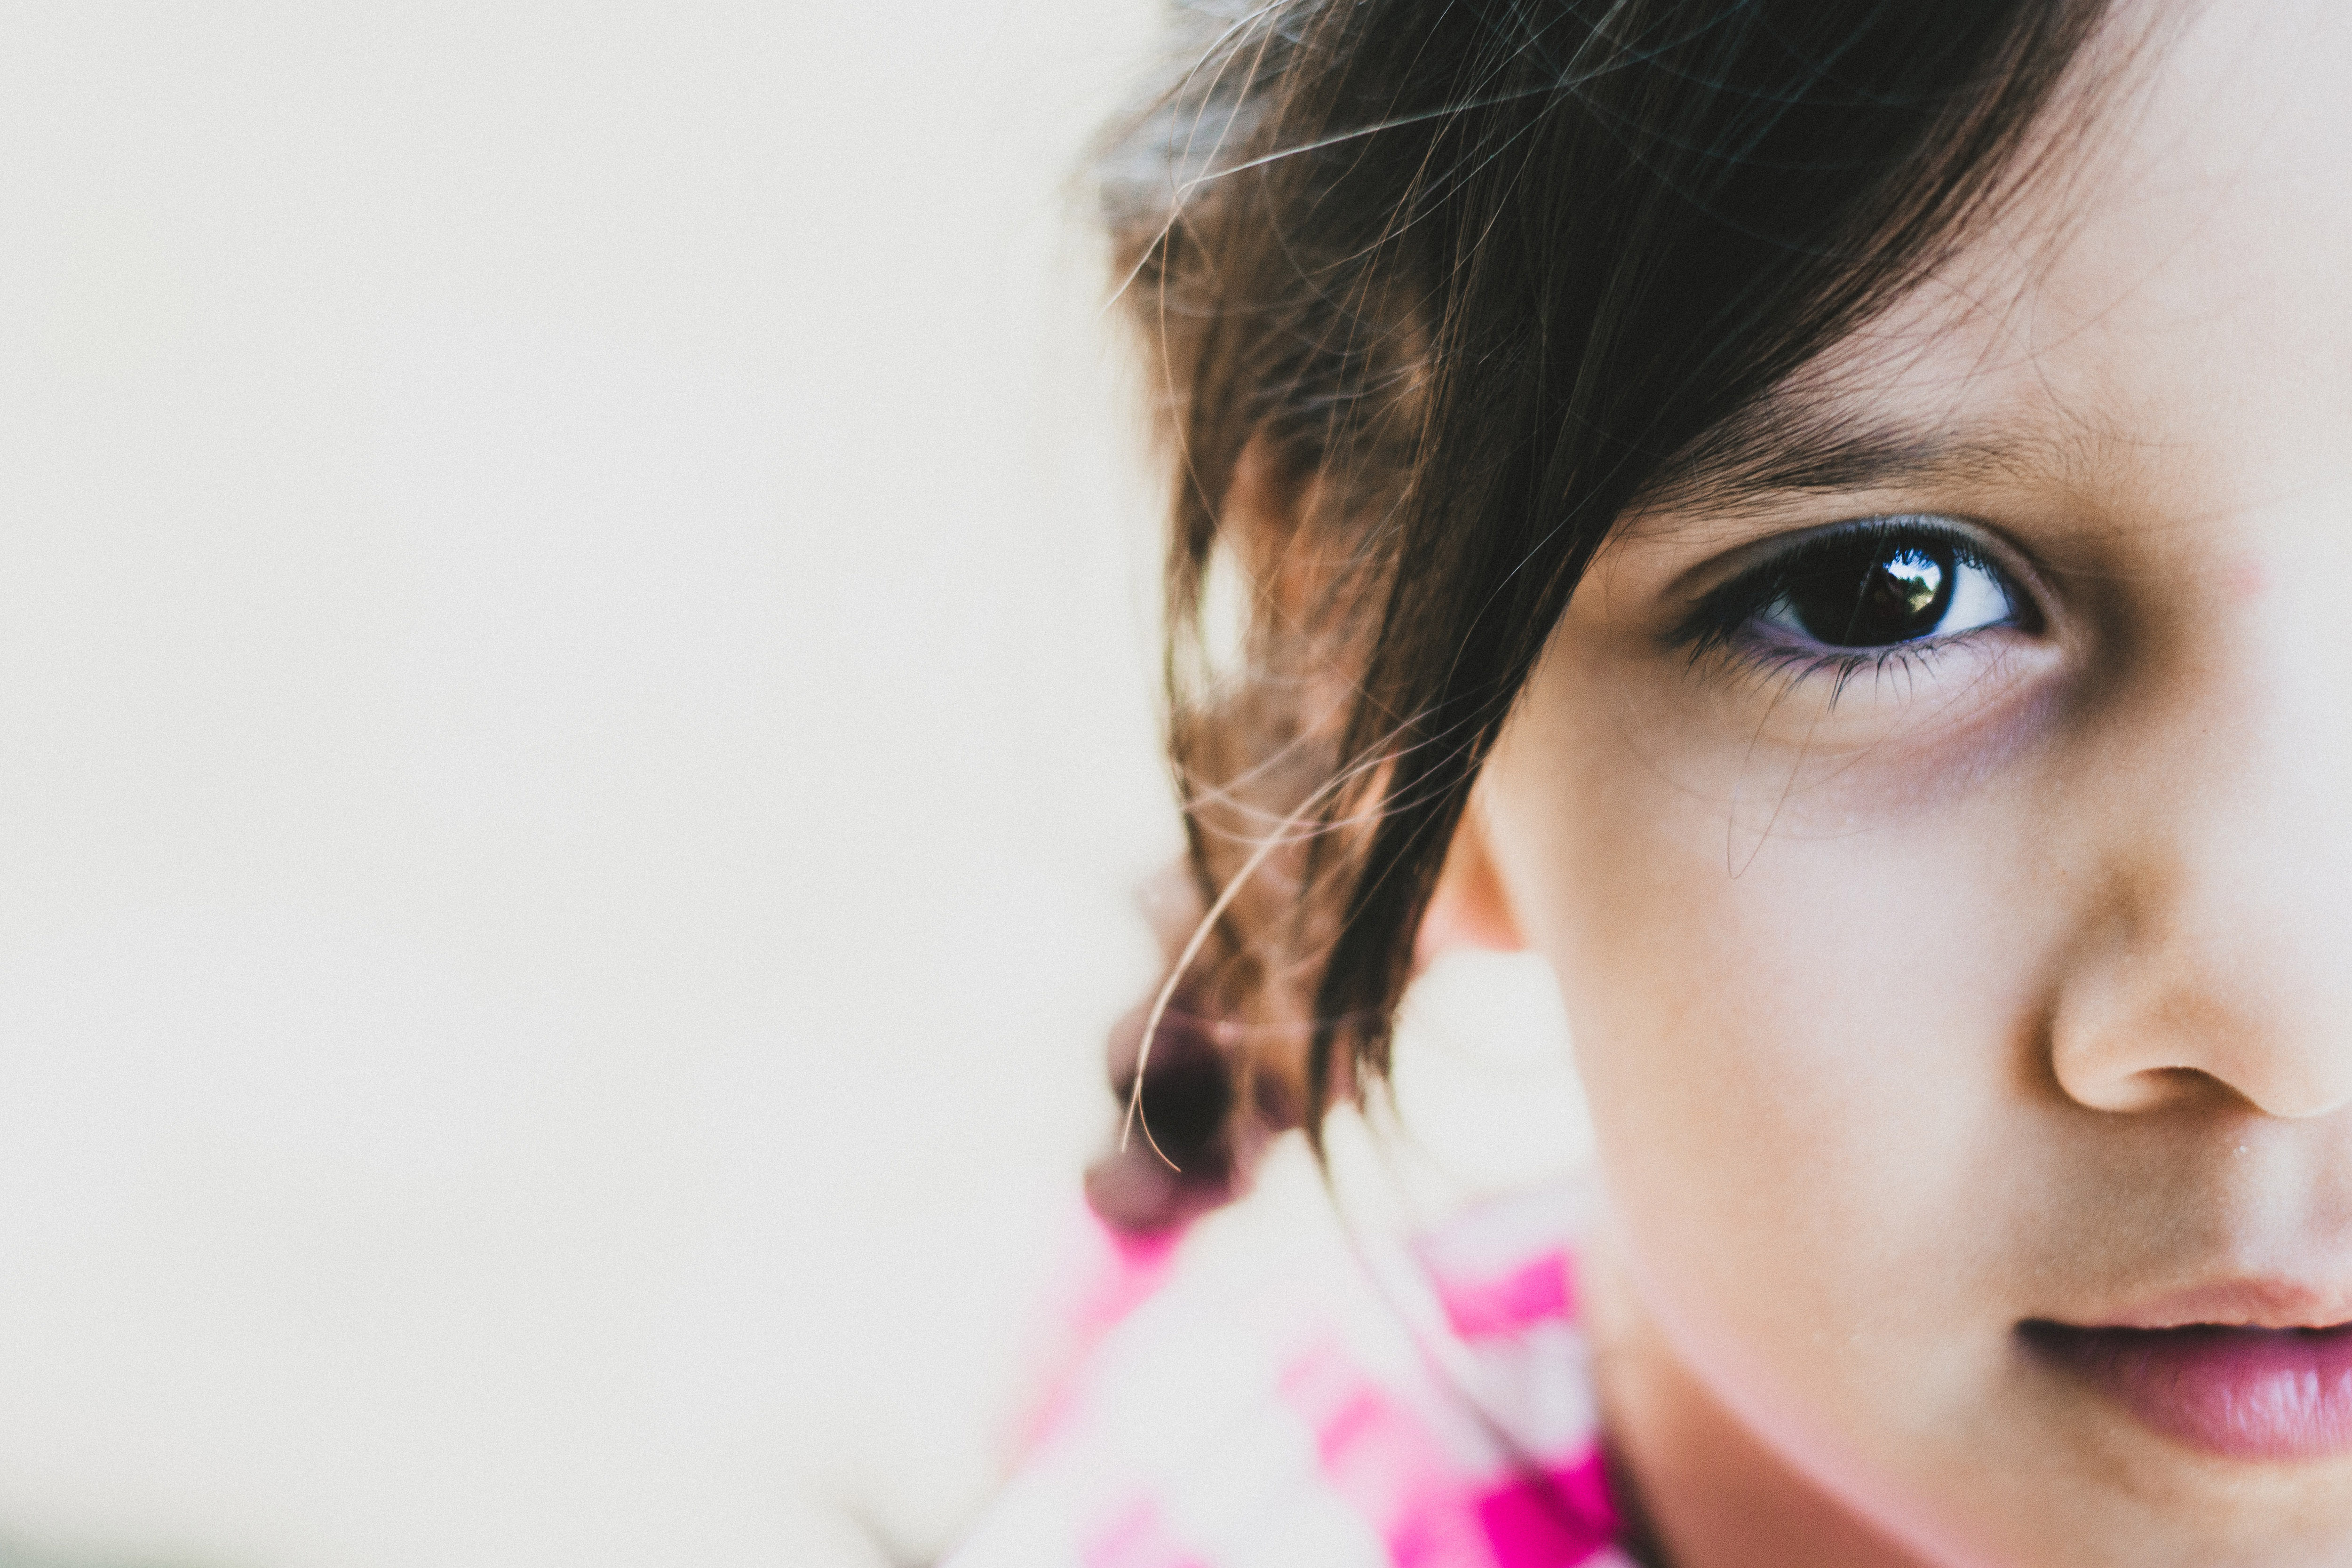
face, hair, lip, eyebrow, skin, nose, cheek, eye, head, beauty, chin, pink, hairstyle, close up, forehead, child, organ, eyelash, smile, ear, black hair, mouth, iris, photography, cool, jaw, brown hair, long hair, bangs, portrait photography, selfie, portrait